Sri Lanka Navy

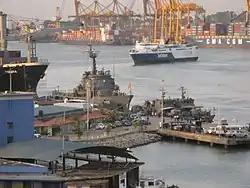
SLNS "Samudura", fast gun boats and troopship "JetLiner" in the Colombo harbour.

In January 1938 the Ceylon Naval Volunteer Force (CNVF) was created with Commander W.G. Beauchamp as Commanding Officer under ordinance No I of 1937. On 31 August 1939 at the outset of World War II, the CNVF was mobilised for war duties. It took part in action during the Easter Sunday Raid. Three years later, the CNVF was offered to, and accepted by the Royal Navy (RN) as a Volunteer Reserve, the Ceylon Royal Naval Volunteer Reserve (CRNVR). It continued under Royal Navy operational and administrative command until March 1946. With the end of the war, it reverted to Ceylon Government control, though yet CRNVR in name. In the 1939–1946 period, the CRNVR carried out several operational duties, mainly at sea. Cutting its teeth on the Port Commission tugs Samson and Goliath, it later manned and operated trawlers and Antarctic whalers converted as minesweepers and fitted out with guns, submarine detection equipment and anti-submarine weaponry. They were HMS Overdale Wyke (the first ship to be purchased by the Government of Ceylon), HMS Okapi, HMS Semla, HMS Sambhur, HMS Hoxa, HMS Balta and HM Tugs Barnet and C 405. In addition the CRNVR manned several Motor Fishing Vessels (MFV), Harbour Defence Motor Launch (HDML) and miscellaneous auxiliary vessels. All were manned exclusively by CRNVR personnel. These ships were meant to sweep and guard the approaches the harbours but were often used on extended missions outside Ceylon waters. In the course of these operations, the ships came under enemy fire, recovered essential information from Imperial Japanese aircraft that were shot down, sailed to Akyab (modern Sittwe) after the Burma front was opened in two FMVs for harbour duties, and were called upon to accept the surrender of the Italian sloop "Eritrea" and escort her to the Colombo port with a prize crew on board.